Saint Petersburg–Moscow railway

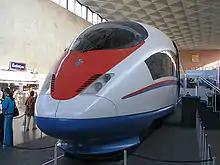
Siemens Velaro RUS in waiting hall of Moskovsky terminal in St. Petersburg

The maximum speed is , however this speed is allowed only on less than of the line. A maximum speed of is permitted for of the line. The rest of the route allows a maximum speed of . The fastest train takes 3 hours and 30 minutes (which gives an average speed of ). The Siemens Velaro RUS train, also known as Sapsan, has operated on this line since 2009, running below their maximum speed of because of difficulties upgrading all the track. Russian Railways spent nearly $1 billion on eight trains. In 2019, a third order of €1.1 billion for 13 more trains of the same model was signed.